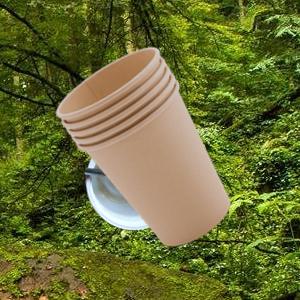
Label: cups